SS Mona's Queen (1934)

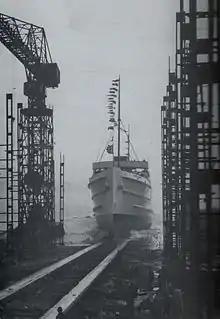
Launch of "Mona's Queen", 12 April 1934.

The public rooms for the First Class passengers comprised a ladies' lounge on the Promenade Deck, a smoking room with a bar and a first class buffet on the Shelter Deck. A dining saloon with accommodation for 90 was situated forward on the Main Deck and a further 3 saloons on the Lower Deck. The Third Class rooms comprised an entrance hall on the shelter deck aft, with stairs leading down to a dining saloon and lounge and ladies' lounge on the Main Deck. A further two saloons were also situated on the Lower Deck.